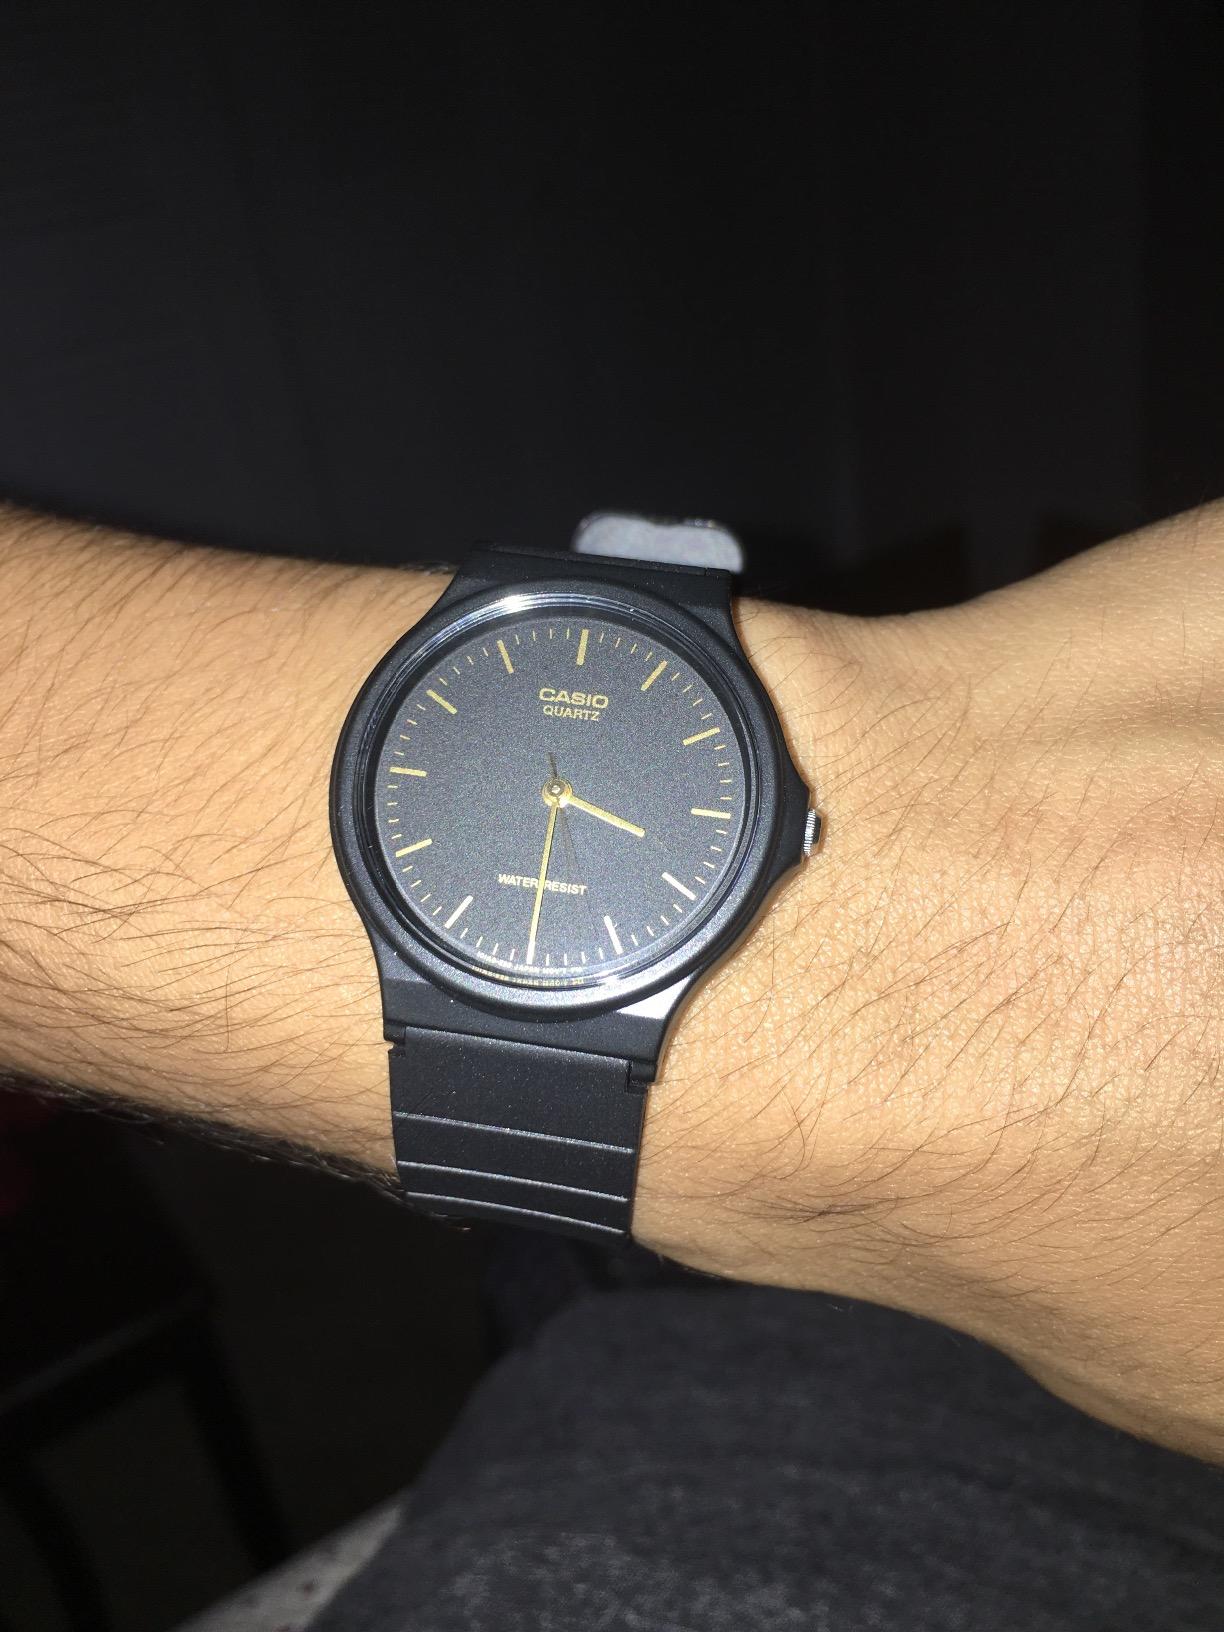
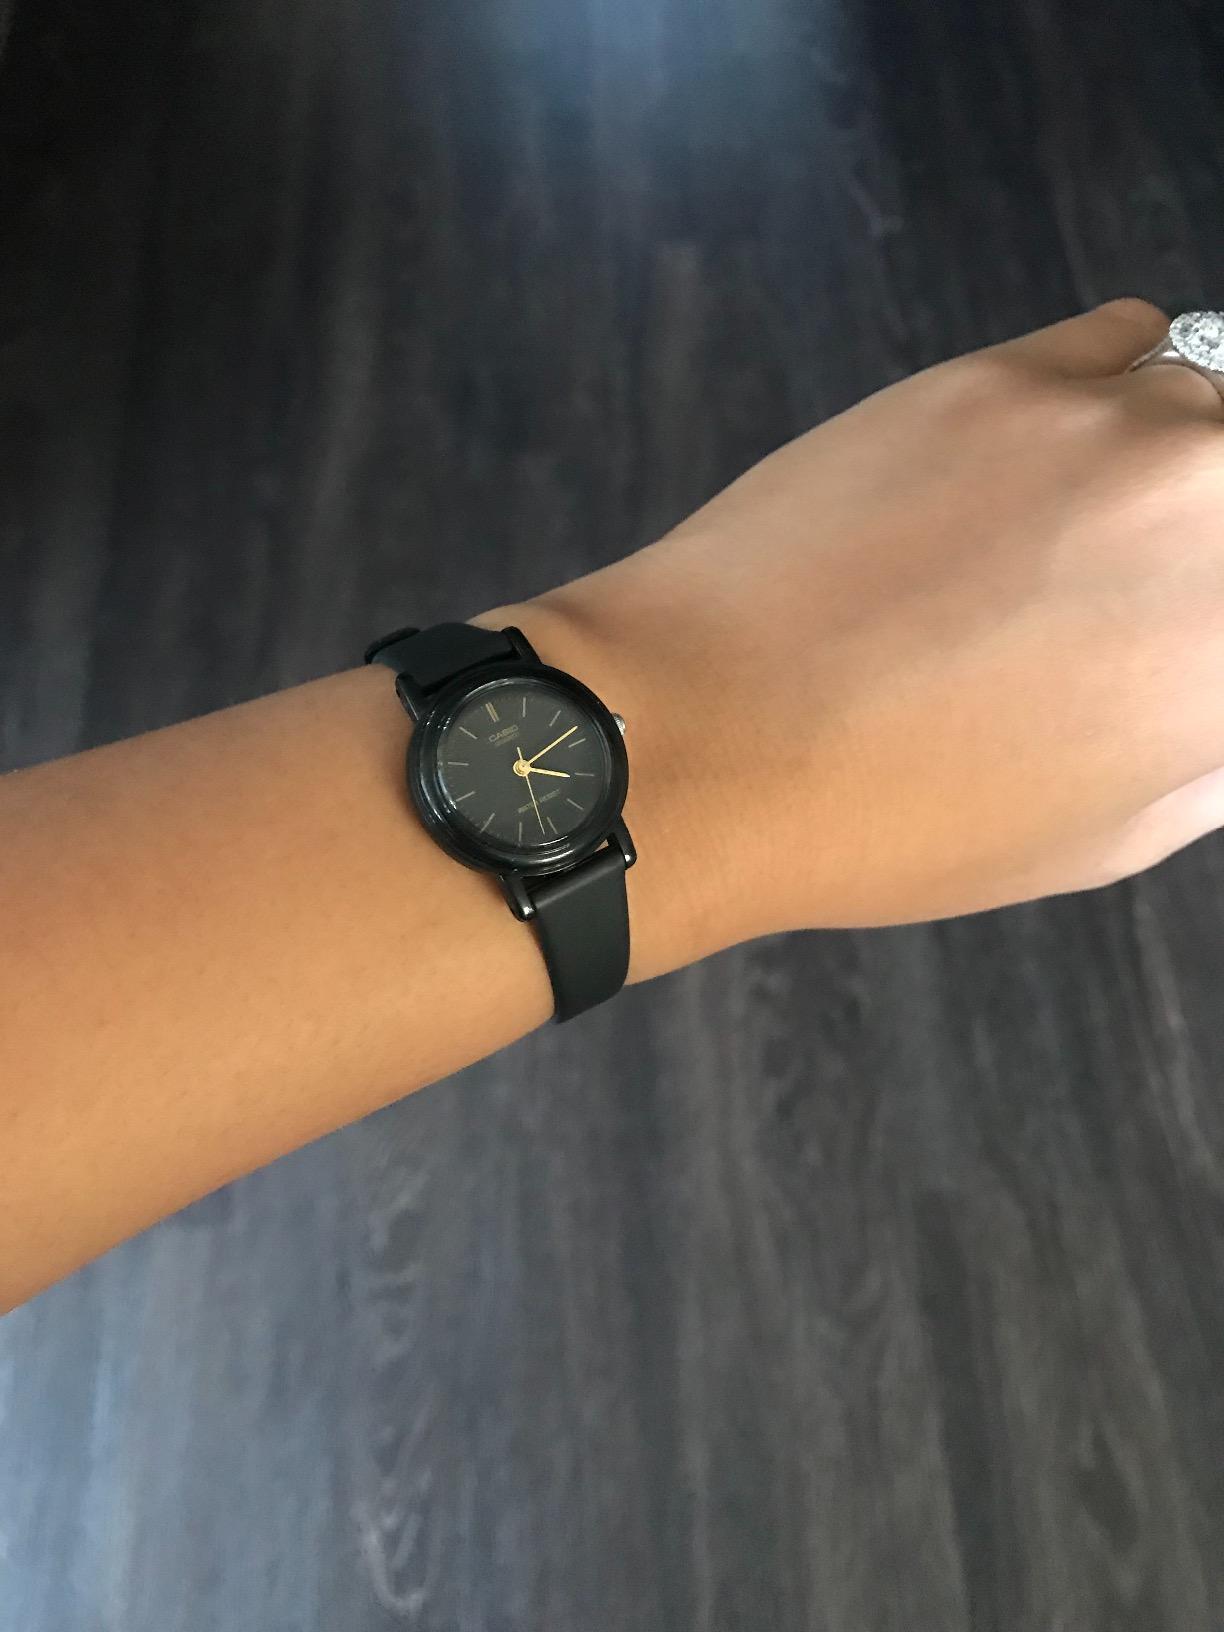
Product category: accessories_watch
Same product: no